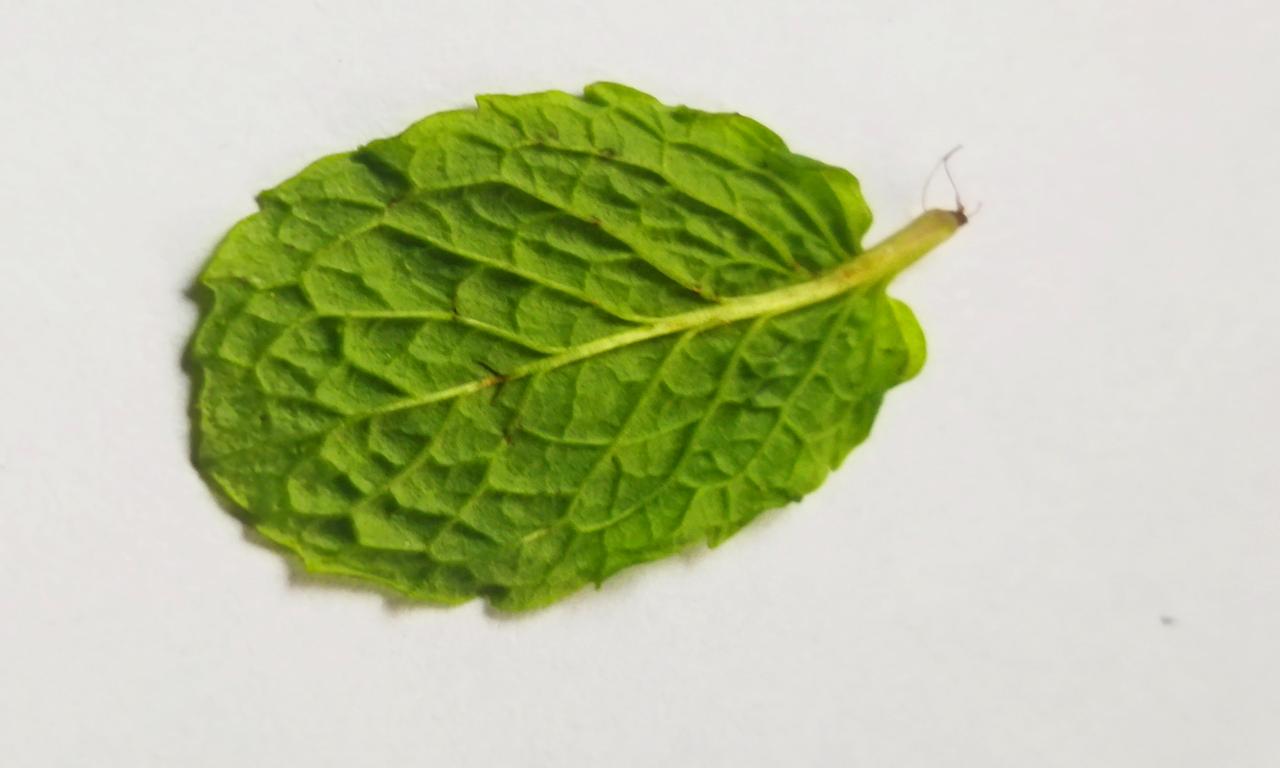
Label: Fresh